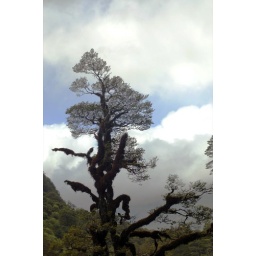
Mossy pine tree at Chasm. South Island , New Zeland experience 2006-11-14 by Frieda Yang, Nikon D50